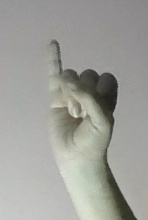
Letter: meem